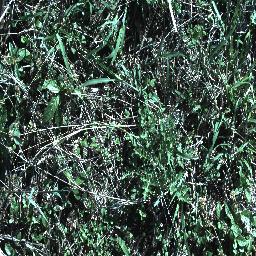
Label: parthenium